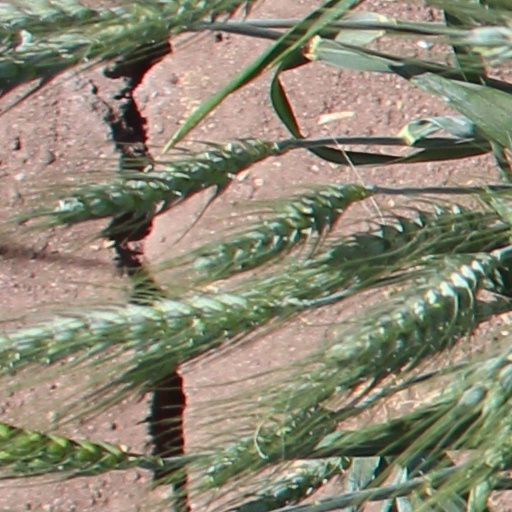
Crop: wheat